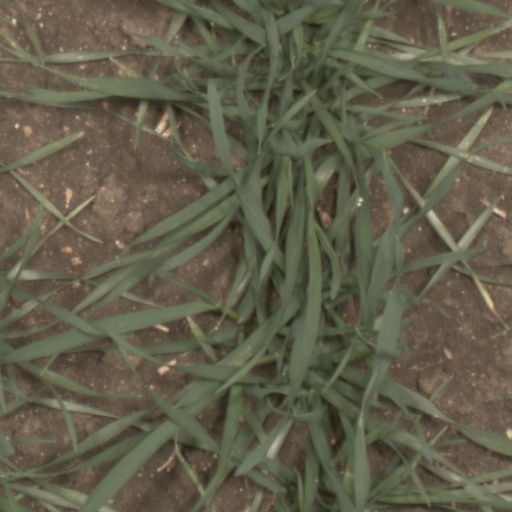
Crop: wheat